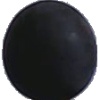
Label: Grape Blue 1